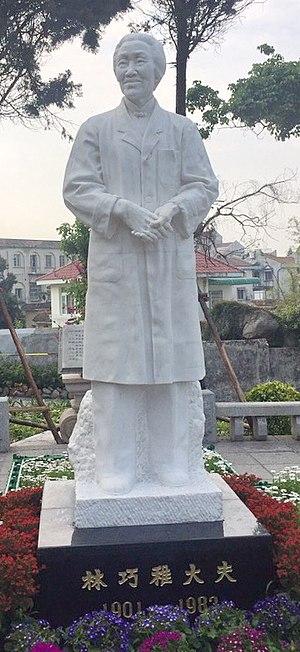
Lin Qiaozhi ou Kha-Ti Lim était une obstétricienne et gynécologue chinoise. Après avoir eu son diplôme du doctorat en médecine en 1929, elle a commencé travaillé à l'hôpital Union jusqu'à 1932. En 1948, elle avait été retournée à l'hôpital Union et y a travaillé jusqu'à sa mort. Elle a mené des recherches dans les domaines de la respiration fœtale, des maladies pelviennes féminines, de l'oncologie gynécologique et des troubles hémolytiques néonatals. Elle a révolutionné la gynécologie et l'oncologie modernes en Chine. En tant qu'obstétricienne, elle a accouché plus de 50 000 bébés au cours de sa carrière.